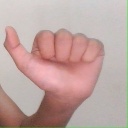
अक्षर: त